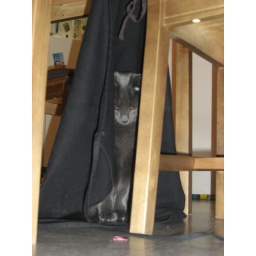
Loki (my grey cat) playing under an Apron at the kitchen table